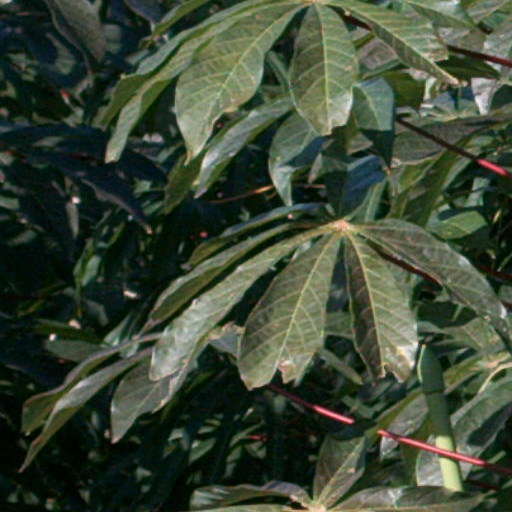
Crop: cassava